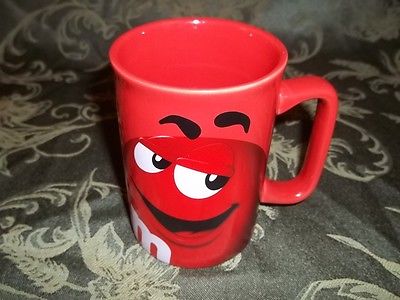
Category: mug